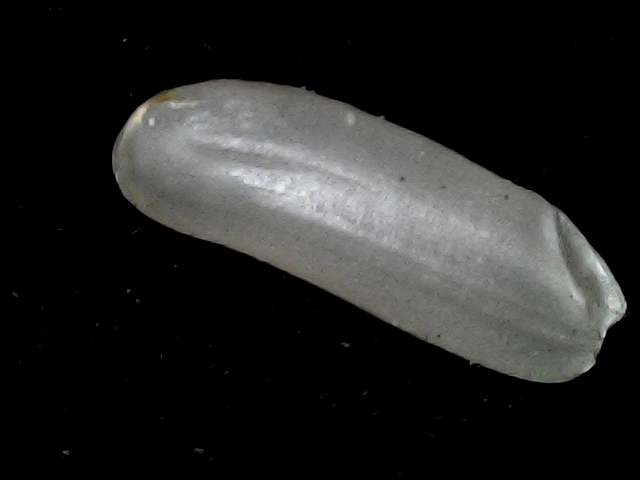
Rice variety: BD87